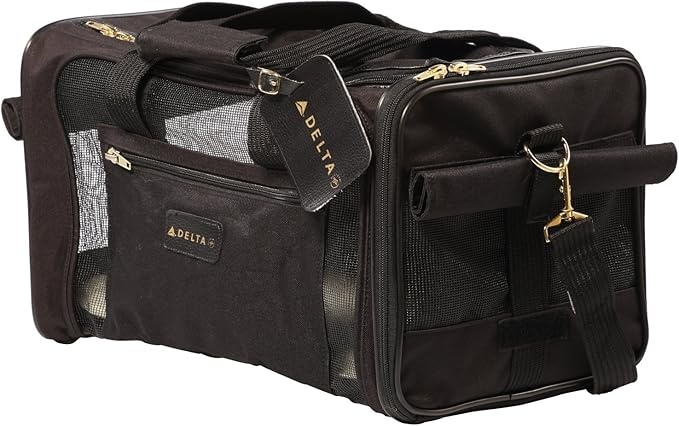
Sherpa Delta Airlines Travel Pet Carrier, Airline Approved & Guaranteed On Board - Black, Medium
Brand: Sherpa
About This AIRLINE APPROVED: The Sherpa Delta Airlines Pet Carrier is airline approved and part of our Guaranteed On Board program, which provides comfort and peace of mind to pets and their owners; it's perfect for traveling by air, bus, car, or train IN-CABIN FRIENDLY: Our patented spring wire frame allows the rear end of the carrier to be pushed down several inches to easily fit under airplane seats in compliance with most major airline requirements and FAA regulations PERFECT FOR TRAVEL: Features mesh panels for ventilation, locking zippers, top and side entries for easy and comfortable loading, waterproof interior base, and a removable machine washable cozy base liner VERSATILE DESIGN: Can be carried by hand with the padded top handle, or over the shoulder using the included detachable carrying strap and integrated metal D-rings - whichever suits your comfort and convenience MULTIFUNCTIONAL: The pet carrier can also be used as a soft-sided crate for regular outings and vet visits with cats and small dogs; includes a large storage pocket for treats, leashes, poop bags, and other small accessories Overview Color : Black Brand : Sherpa Product Dimensions : 18"L x 11"W x 10.5"H Material : Polyester Special Feature : Airline Approved, Guaranteed On Board
Category: Animals & Pet Supplies > Pet Supplies > Pet Carriers & Crates > Air Travel Approved Carriers